Cyclone Global Navigation Satellite System

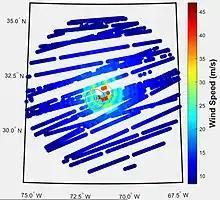
CYGNSS measurements of Hurricane Jose on September 17, 2017. The calm eye is visible inside the ring of strong winds in the eyewall.

Early mission operations focused on engineering commissioning of the satellites and adjustments to the spacing between them. Their relative spacing is important for achieving the desired spatial and temporal sampling. Inter-satellite spacing is controlled by adjusting spacecraft orientation and, as a result, the difference in atmospheric drag between satellites. This technique is referred to as differential drag. An increase in drag lowers a satellite's altitude and increases its orbital velocity. The distance between spacecraft changes as a result of their relative velocities. This is an alternate way of managing the spacing between a constellation of satellites, as opposed to using traditional active propulsion, and is significantly lower cost. It allows for more satellites to be built for the same net cost, resulting in more frequent sampling of short lived, extreme weather events like tropical cyclones. Differential drag maneuvers were conducted throughout the first year-and-a-half of on-orbit operations, and have resulted in a well-dispersed constellation that is able to make measurements with the desired sampling properties.